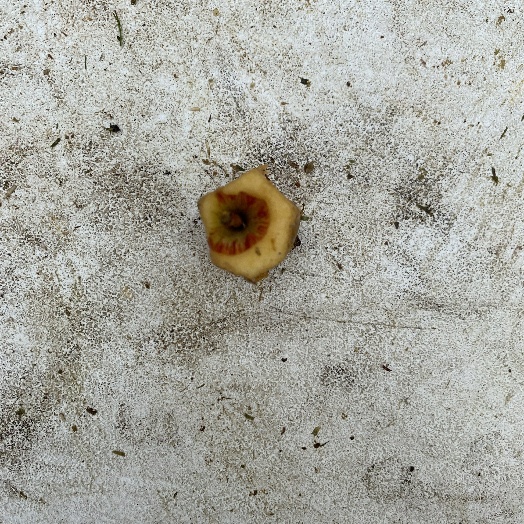
Label: generalcompost